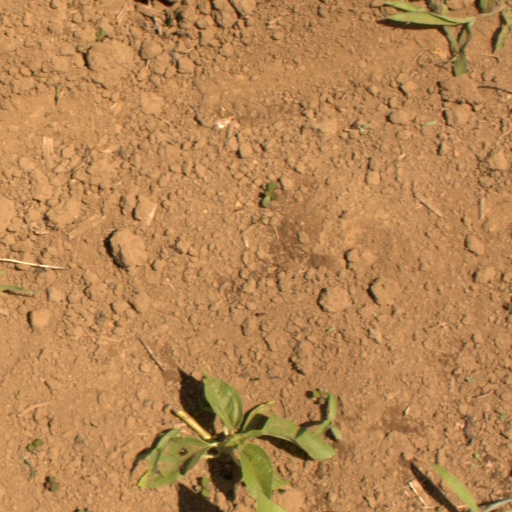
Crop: Jerusalem artichoke